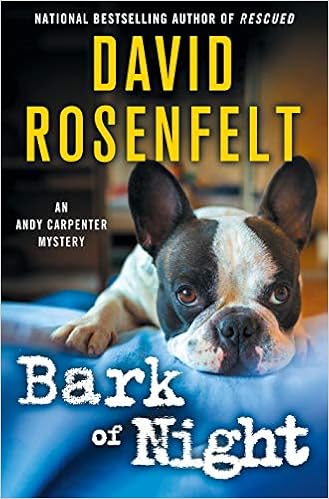
Bark of Night (An Andy Carpenter Novel, 19)
Category: Books
Review "One of the best hooks ever by an author who specializes in them . . . Even dog haters should lap it up." – Kirkus Reviews “Rosenfelt does a great job of unfolding an intricate plot . . . Andy is a smart, witty, relatable lead with a lot of heart, and he and his cohorts are a pleasure to spend time with. This is a treat for mystery readers and dog lovers.” – Publishers Weekly “Growing weary of the detective hero with a wrecked marriage, a botched career, and a drinking problem? Try Rosenfelt’s series hero, Andy Carpenter, who is probably as close to Lord Peter Wimsey as the modern American crime genre can get.” ― Booklist “I love the Andy Carpenter Mystery novels. They’re so easy to read . . . They have really fun characters. And they have dogs. All this makes these books so much fun to read each time . . . If you’ve never read one of these Andy Carpenter books jump right in. Each novel reads like a stand-alone book and you get enough back information to understand who is who and what’s going on.”― Red Carpet Crash " Bark of Night is a terrific read for any mystery lover who enjoy twists, turns, and surprises on every page!" ― Suspense Magazine “Look no further for a wagalicious summer read.” ― Dogster Magazine About the Author DAVID ROSENFELT is the Edgar-nominated and Shamus Award-winning author of more than twenty Andy Carpenter novels, including One Dog Night , Collared , and Deck the Hounds ; its spinoff series, The K-Team; the Doug Brock thriller series, which starts with Fade to Black ; and stand-alone thrillers including Heart of a Killer and On Borrowed Time . Rosenfelt and his wife live in Maine with an ever-changing pack of rescue dogs. Their epic cross-country move with 25 of these dogs, culminating in the creation of the Tara Foundation, is chronicled in Dogtripping .
Features: “ | Bark of Night | is a treat, especially for those who love thrillers and dogs.” ― Associated Press | The next novel in David Rosenfelt’s witty, heartfelt mystery series featuring lawyer Andy Carpenter and his faithful golden retriever, Tara. | When defense lawyer Andy Carpenter’s veterinarian asks to speak to him privately at the checkup of his golden retriever, Tara, the last thing Andy expects is Truman. Tiny, healthy, French bulldog Truman was dropped off days ago with instructions to be euthanized by a man everyone thought was his owner. But now the owner is nowhere to be found. Andy is furious. Who would want to euthanize a perfectly healthy dog with no explanation? He is willing to whisk Truman away to the Tara Foundation, the dog-rescue organization which is Andy’s true passion. They will find a home for Truman. But that’s not all the vet tells Andy. Thanks to Truman’s chip, it’s discovered that the man wasn’t Truman’s owner at all . . . Truman's real owner has been murdered.It’s now up to Andy – with help from his loyal sidekick Tara, Truman and the rest of the gang – to solve this case. In the latest in the popular Andy Carpenter mystery series, David Rosenfelt’s charmingly clever wit and love of dogs are back and better than ever.